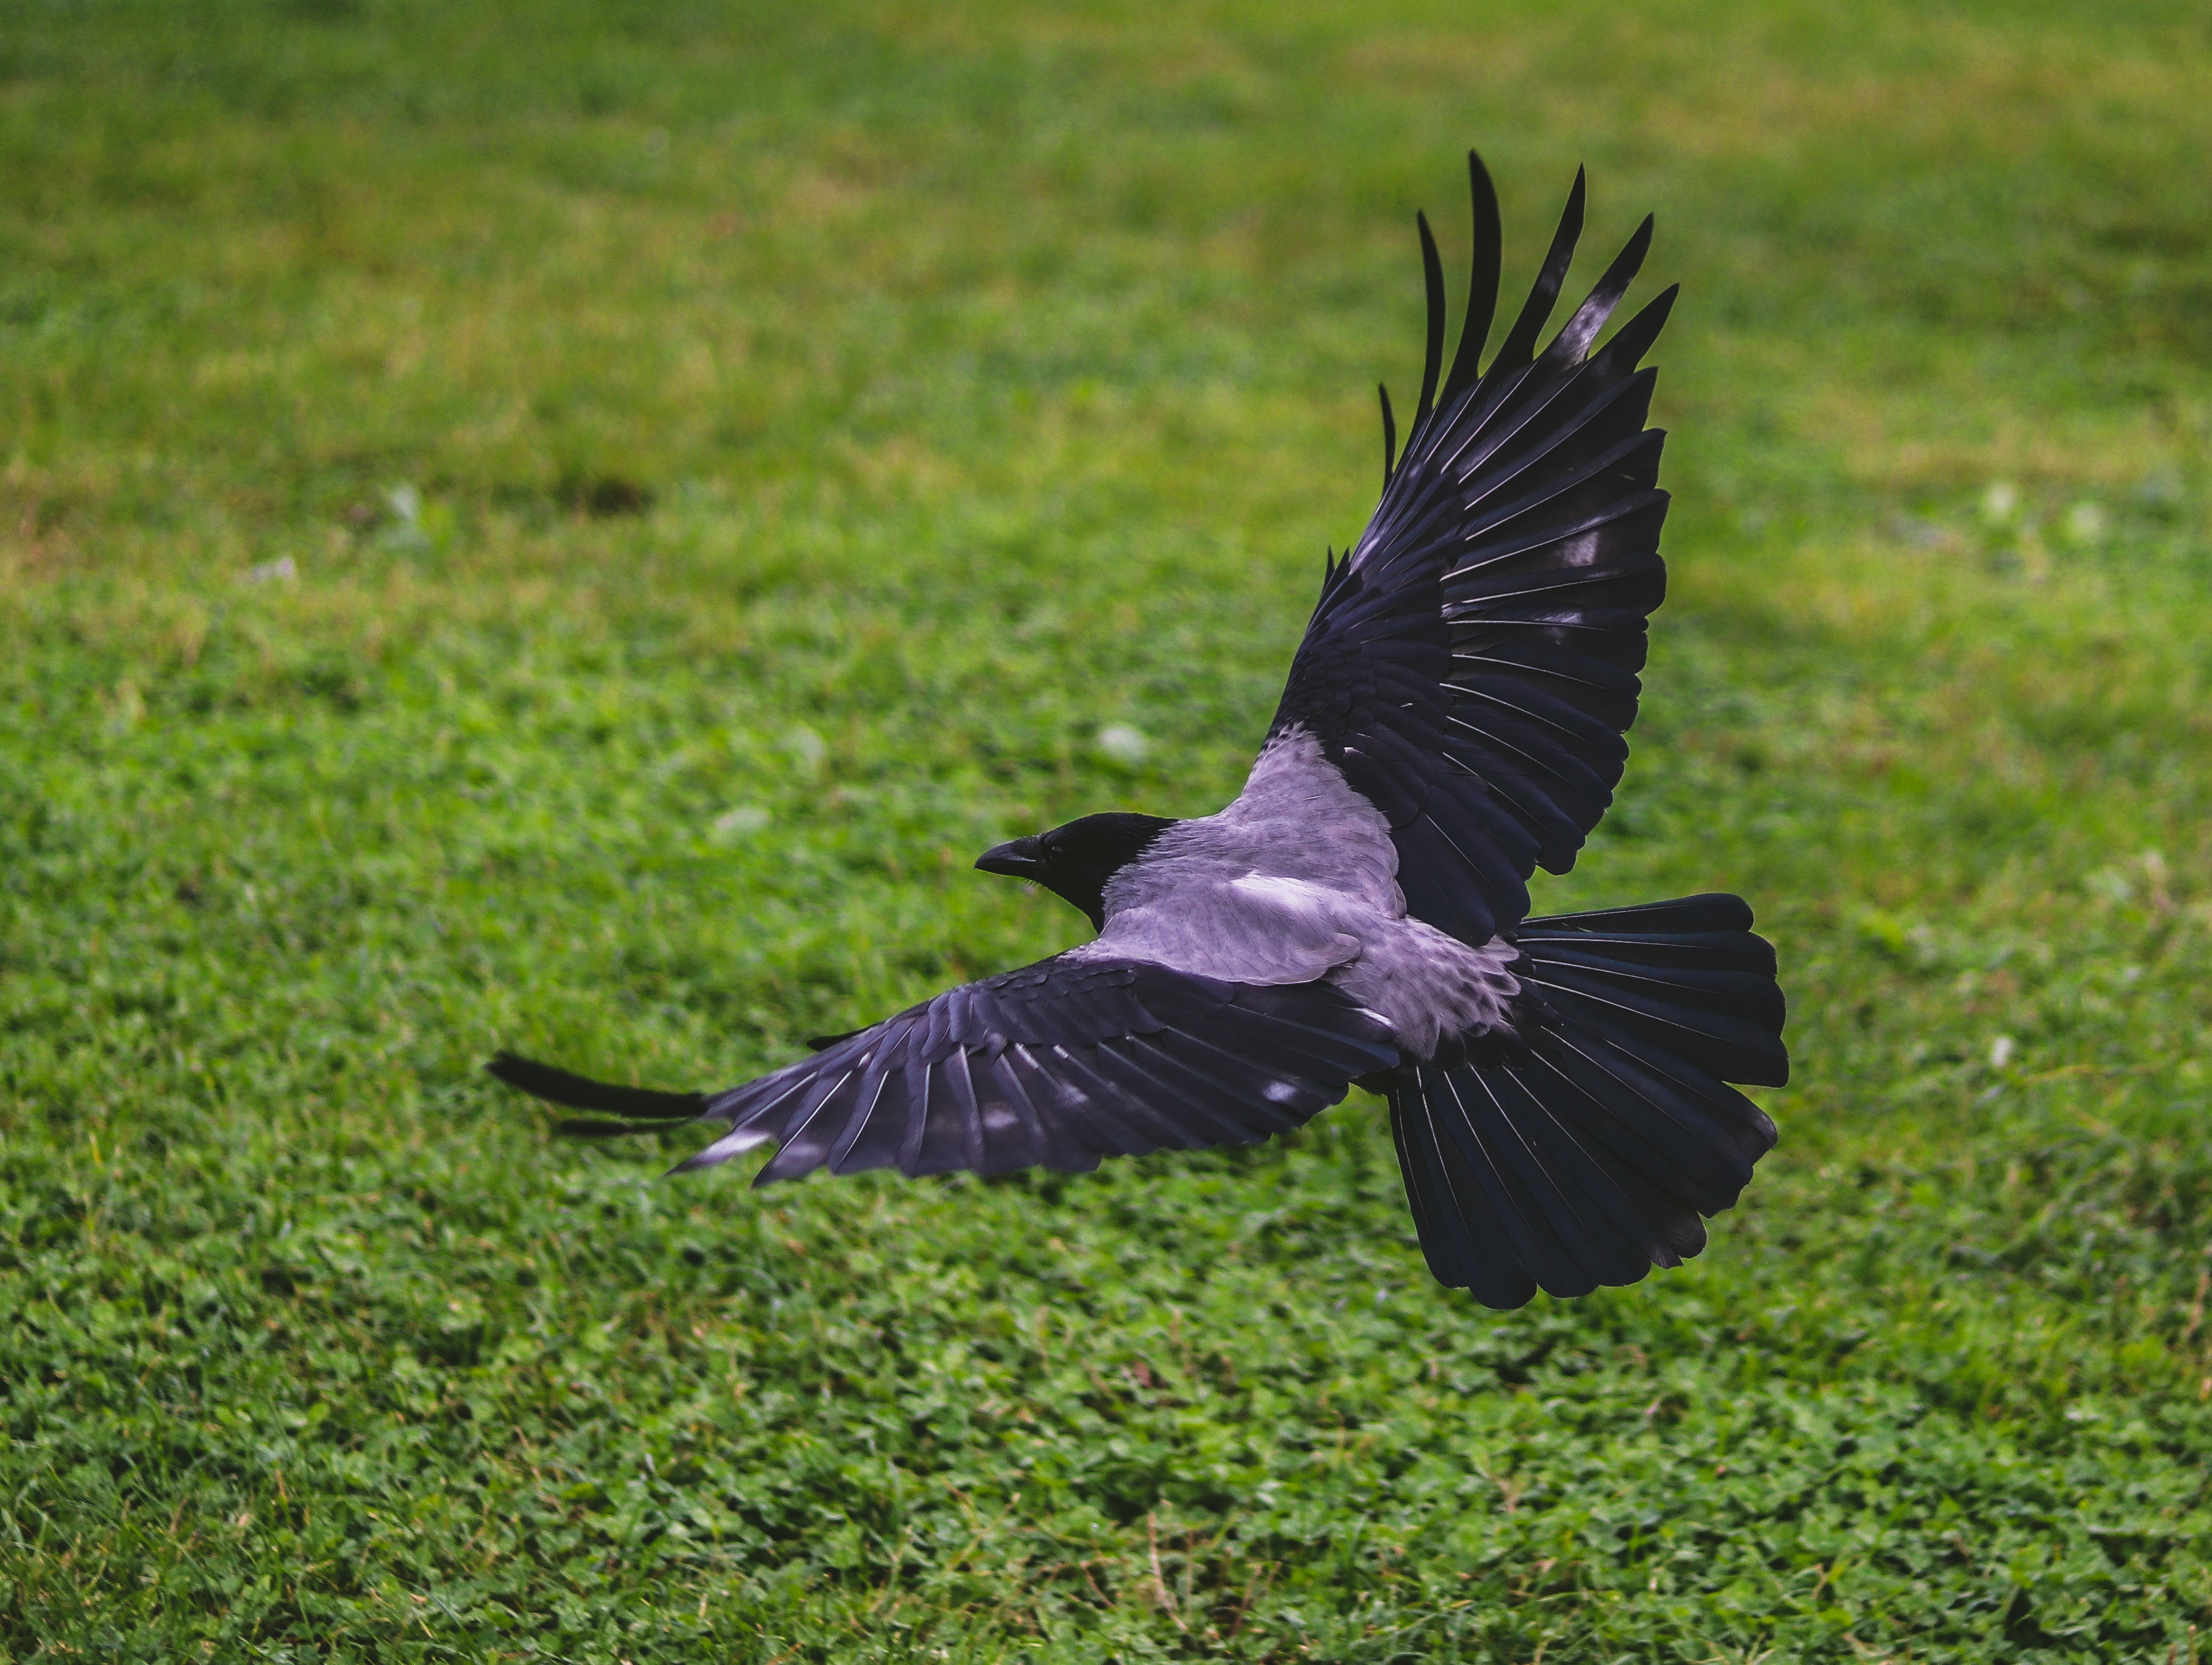
bird, beak, wing, rook, raven, crow like bird, crow, tail, wildlife, american crow, plant, eurasian magpie, feather, perching bird, grassland